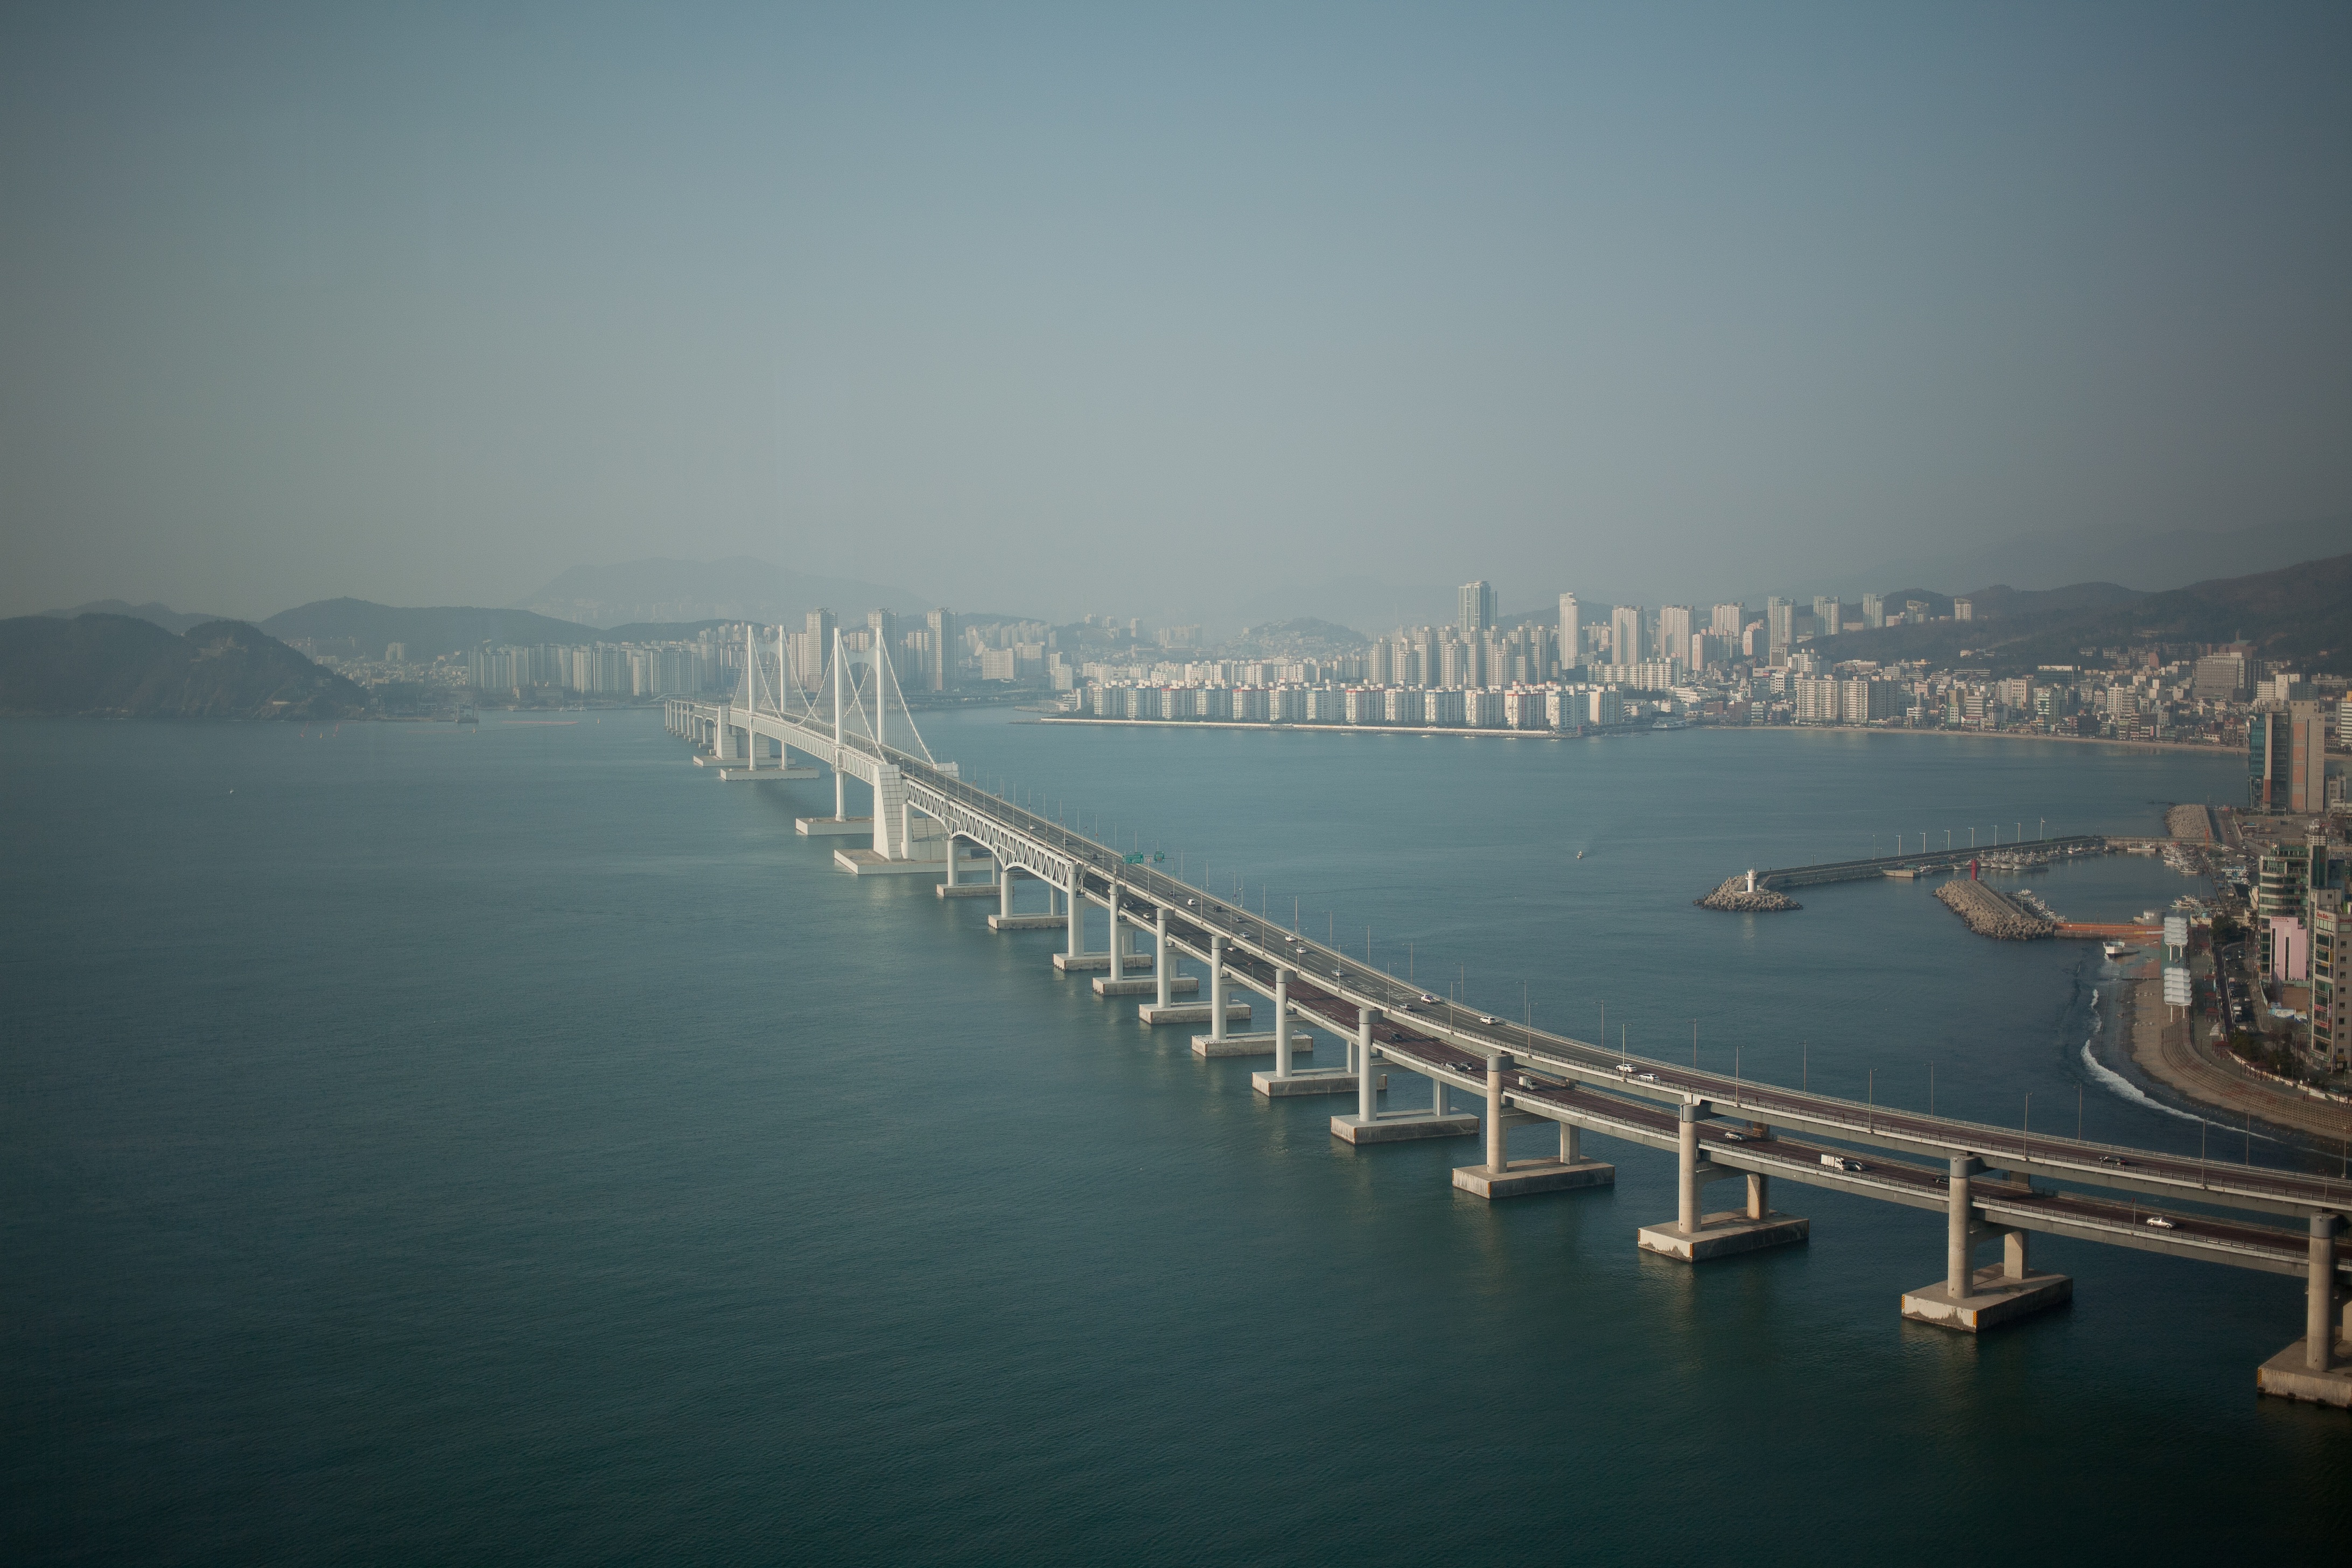
landscape, sea, coast, ocean, horizon, dock, bridge, morning, dawn, pier, cityscape, dusk, evening, bay, marina, busan, gwangan bridge, haeundae beach, atmospheric phenomenon